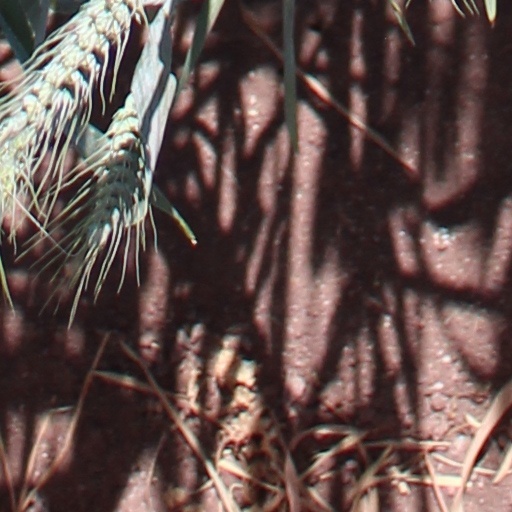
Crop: wheat